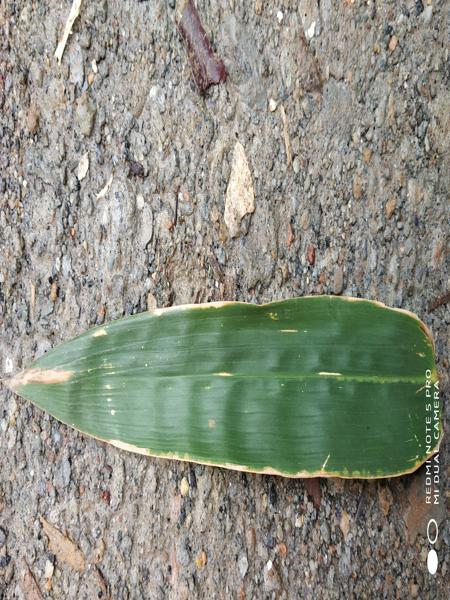
Plant: Bamboo